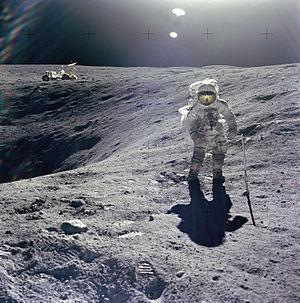
Charles Moss Duke Jr., dit Charlie Duke, né le 3 octobre 1935 à Charlotte en Caroline du Nord, est un militaire, pilote d'essai et astronaute américain. En 1972, il participe à la mission Apollo 16 et est à ce jour le dixième homme, mais aussi le plus jeune, à avoir marché sur la Lune.